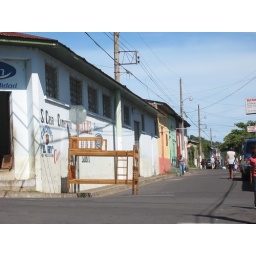
A bed sitting out partly in the street in Berlin, El Salvador.